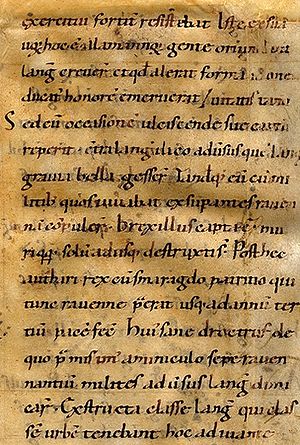
Historia gentis Langobardorum
Ms. Salzburg
Historia gentis Langobardorum er en ikke færdiggjort samling af seks bøger omhandlende langobardernes historie, skrevet af Paulus Diaconus i slutningen af det 8. århundrede.